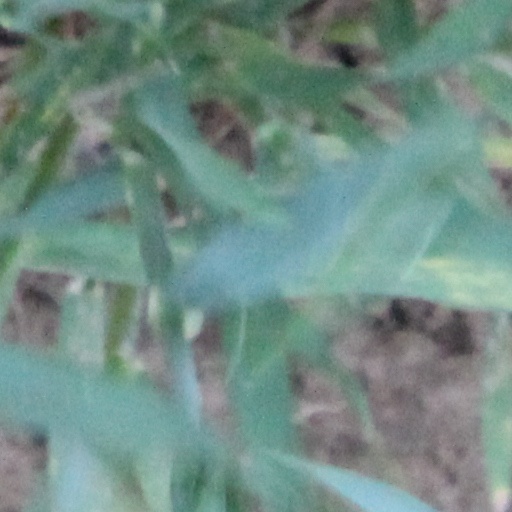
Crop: wheat